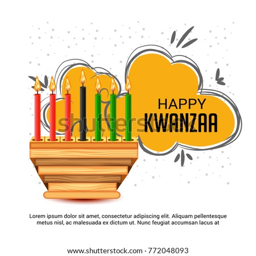
vector illustration of a banner for festive concept with decorative candles .